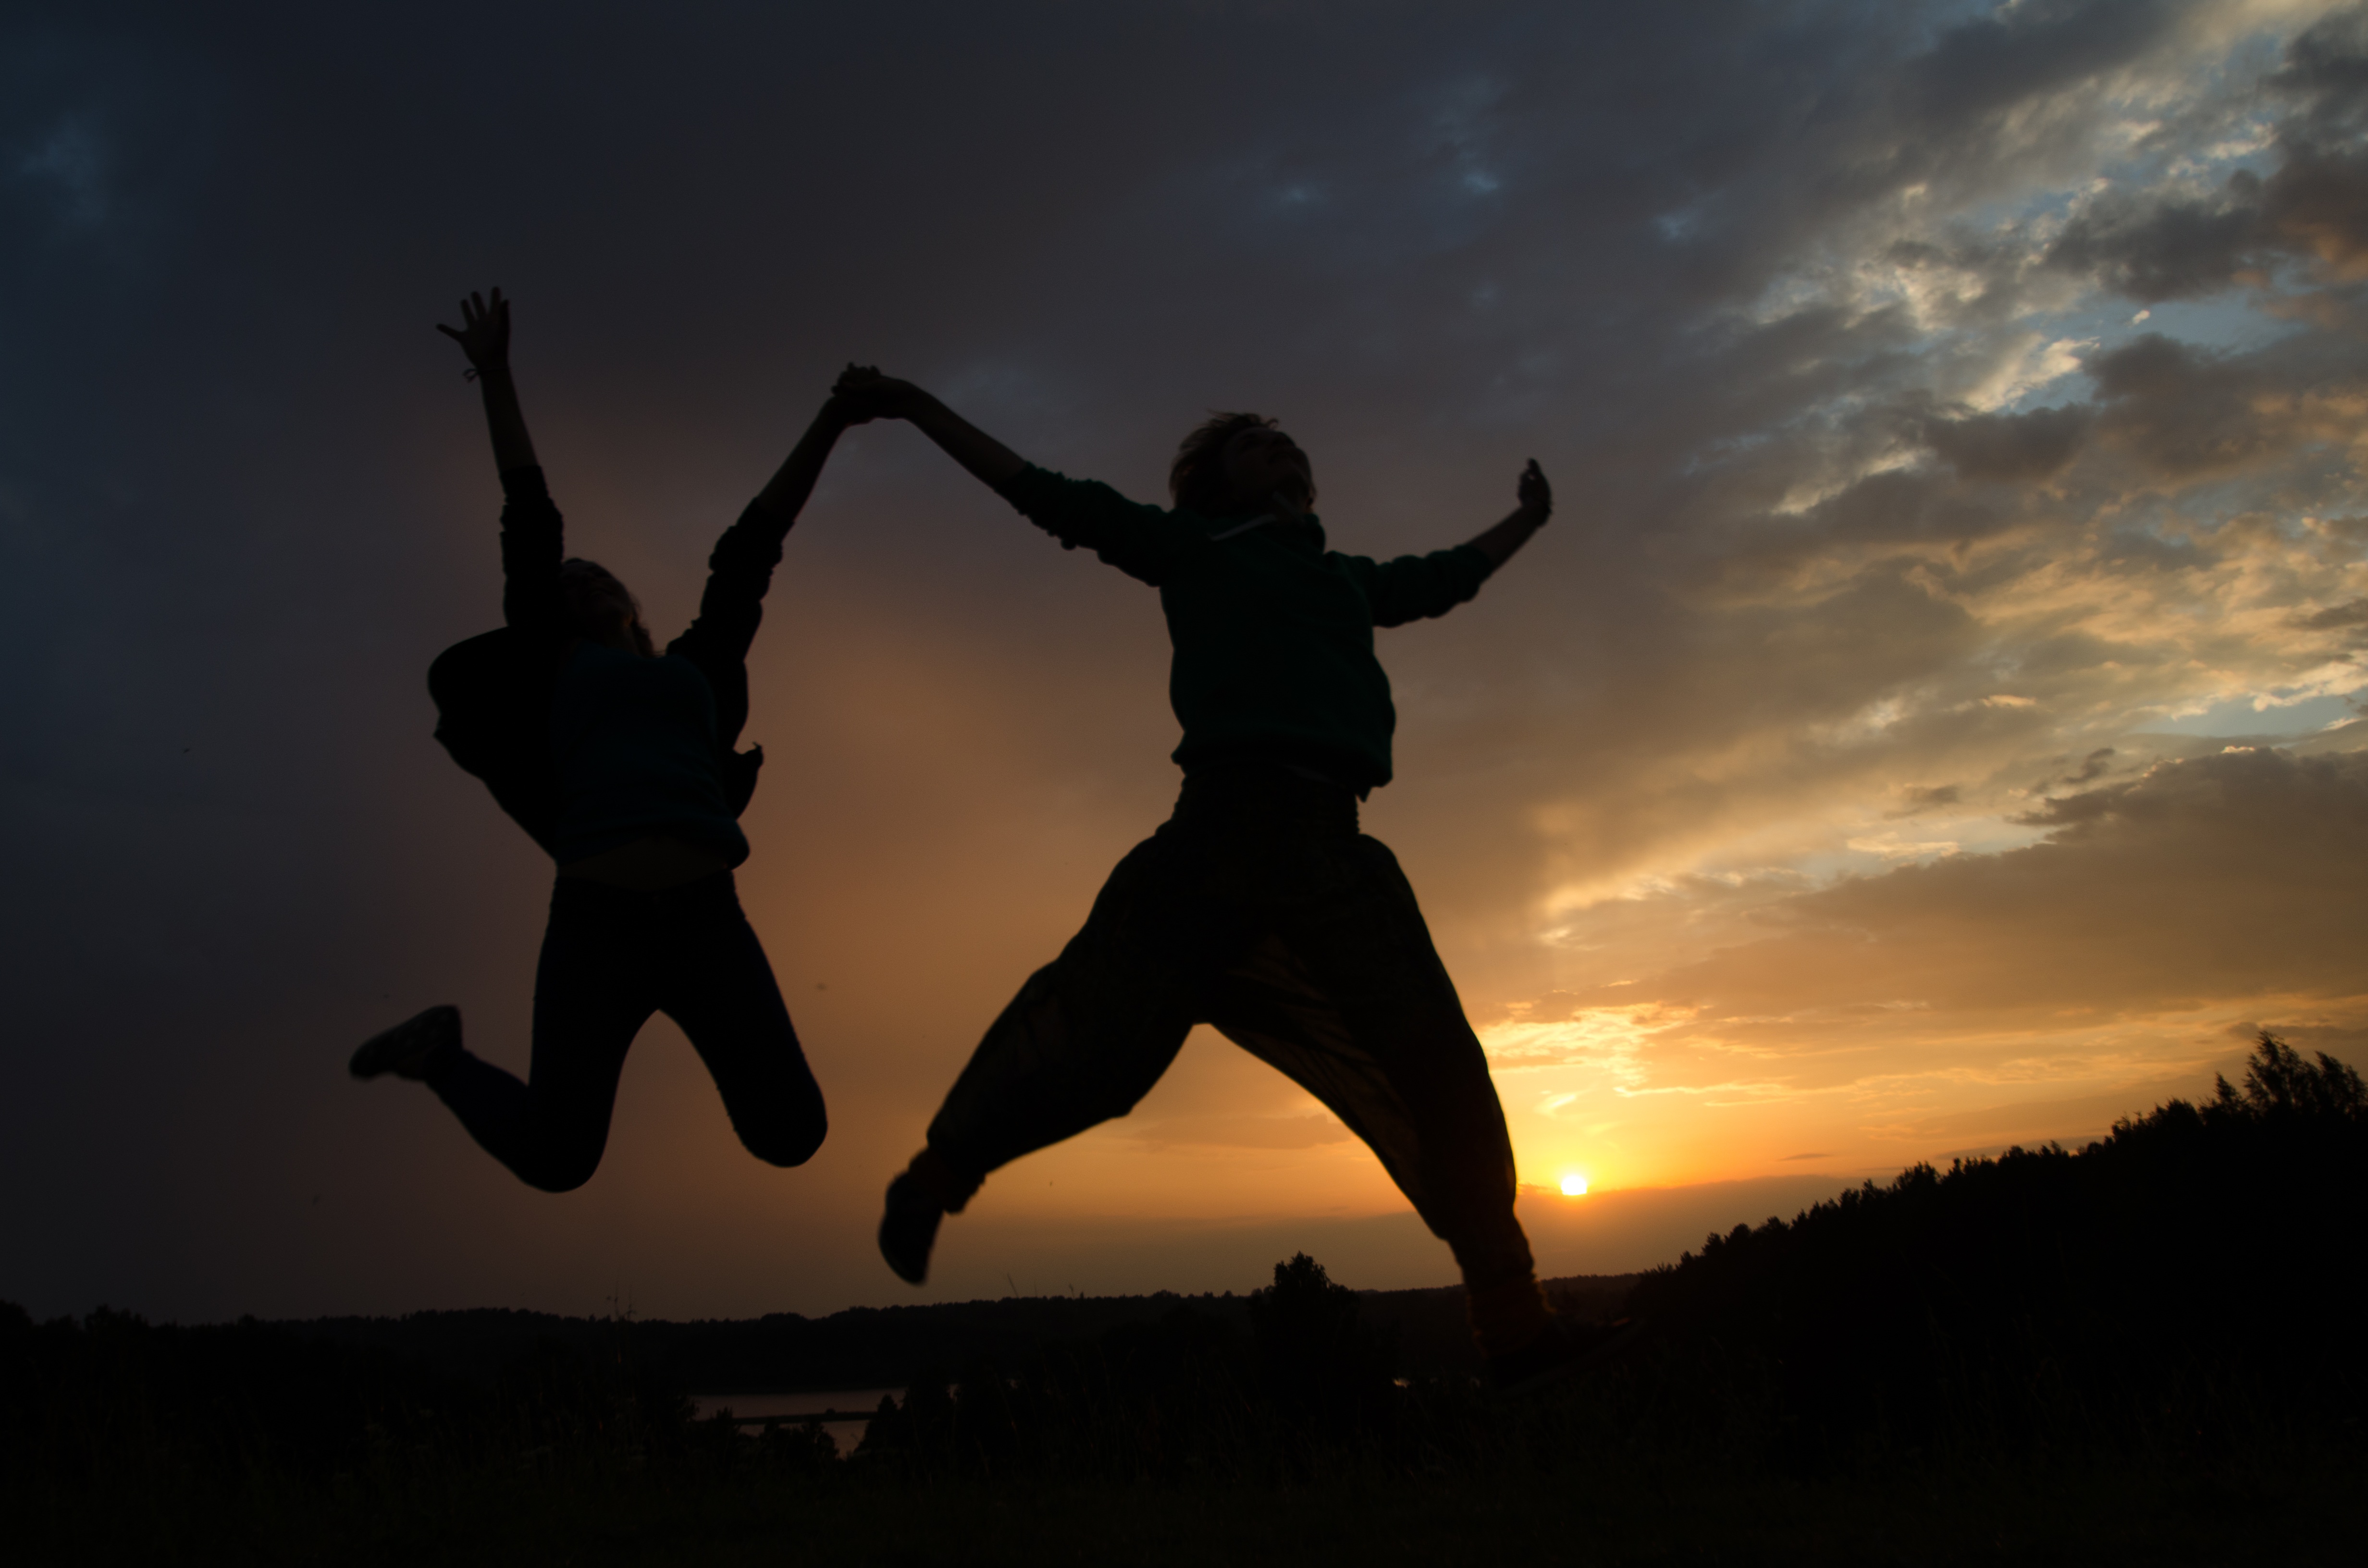
nature, outdoor, silhouette, light, people, sky, sunset, night, sunlight, jump, jumping, action, freedom, life, girls, happy, silhouettes